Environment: real
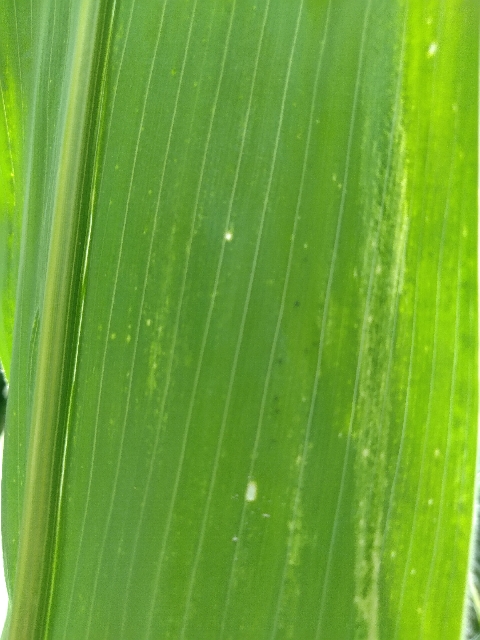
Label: lethal_necrosis